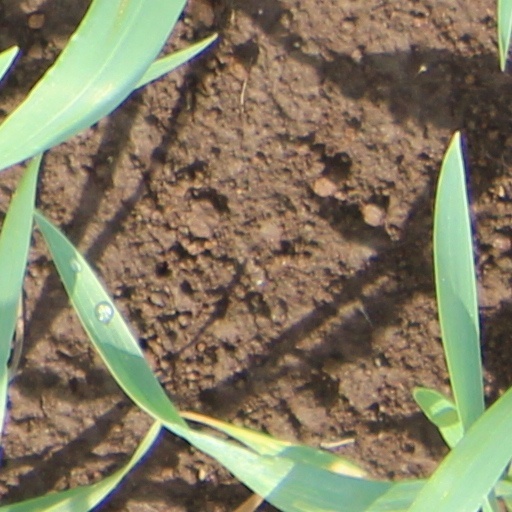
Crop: wheat